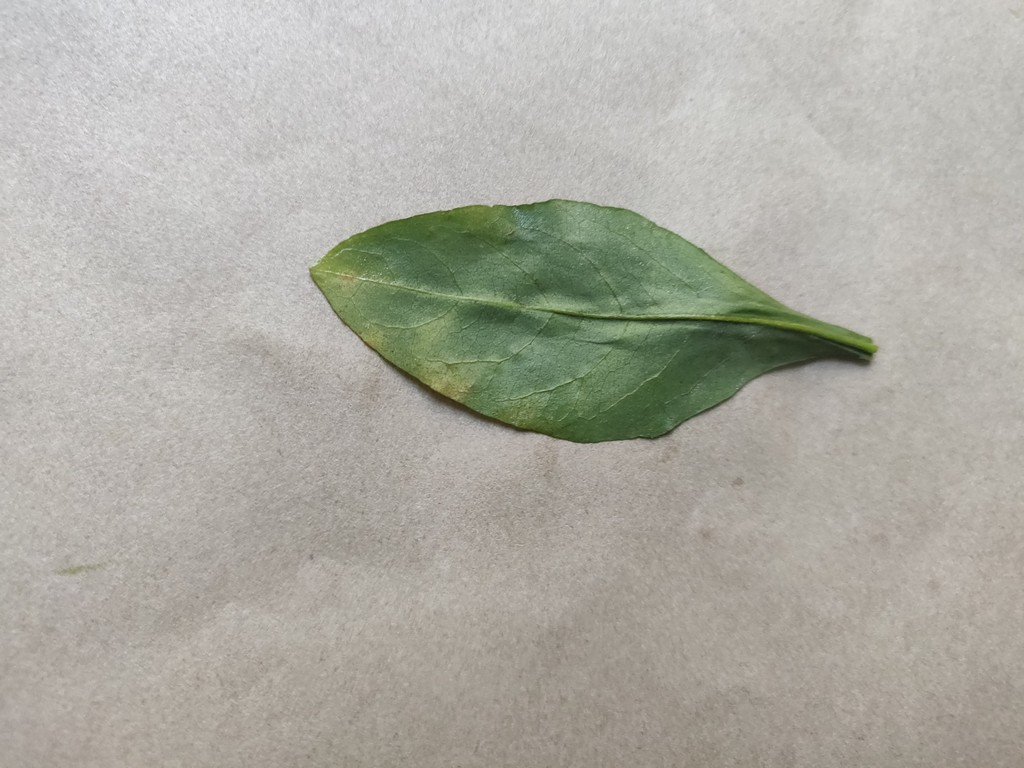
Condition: Unhealthy
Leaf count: single
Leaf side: back